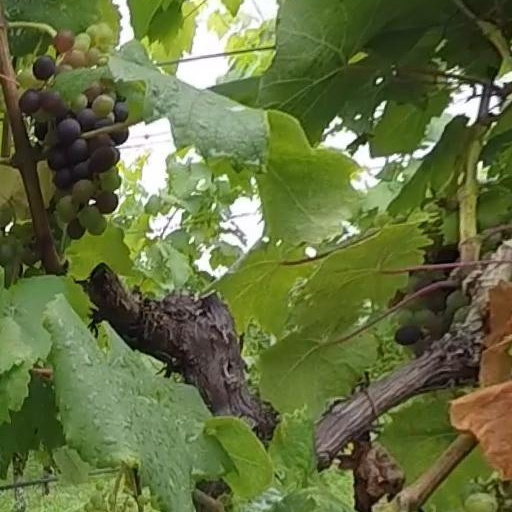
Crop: grape